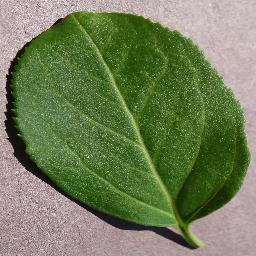
Label: Cherry___healthy